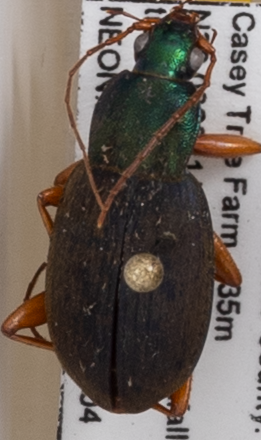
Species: Chlaenius aestivus
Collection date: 2019-06-04
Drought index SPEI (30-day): -0.9
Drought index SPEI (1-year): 2.09
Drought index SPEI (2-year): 2.09